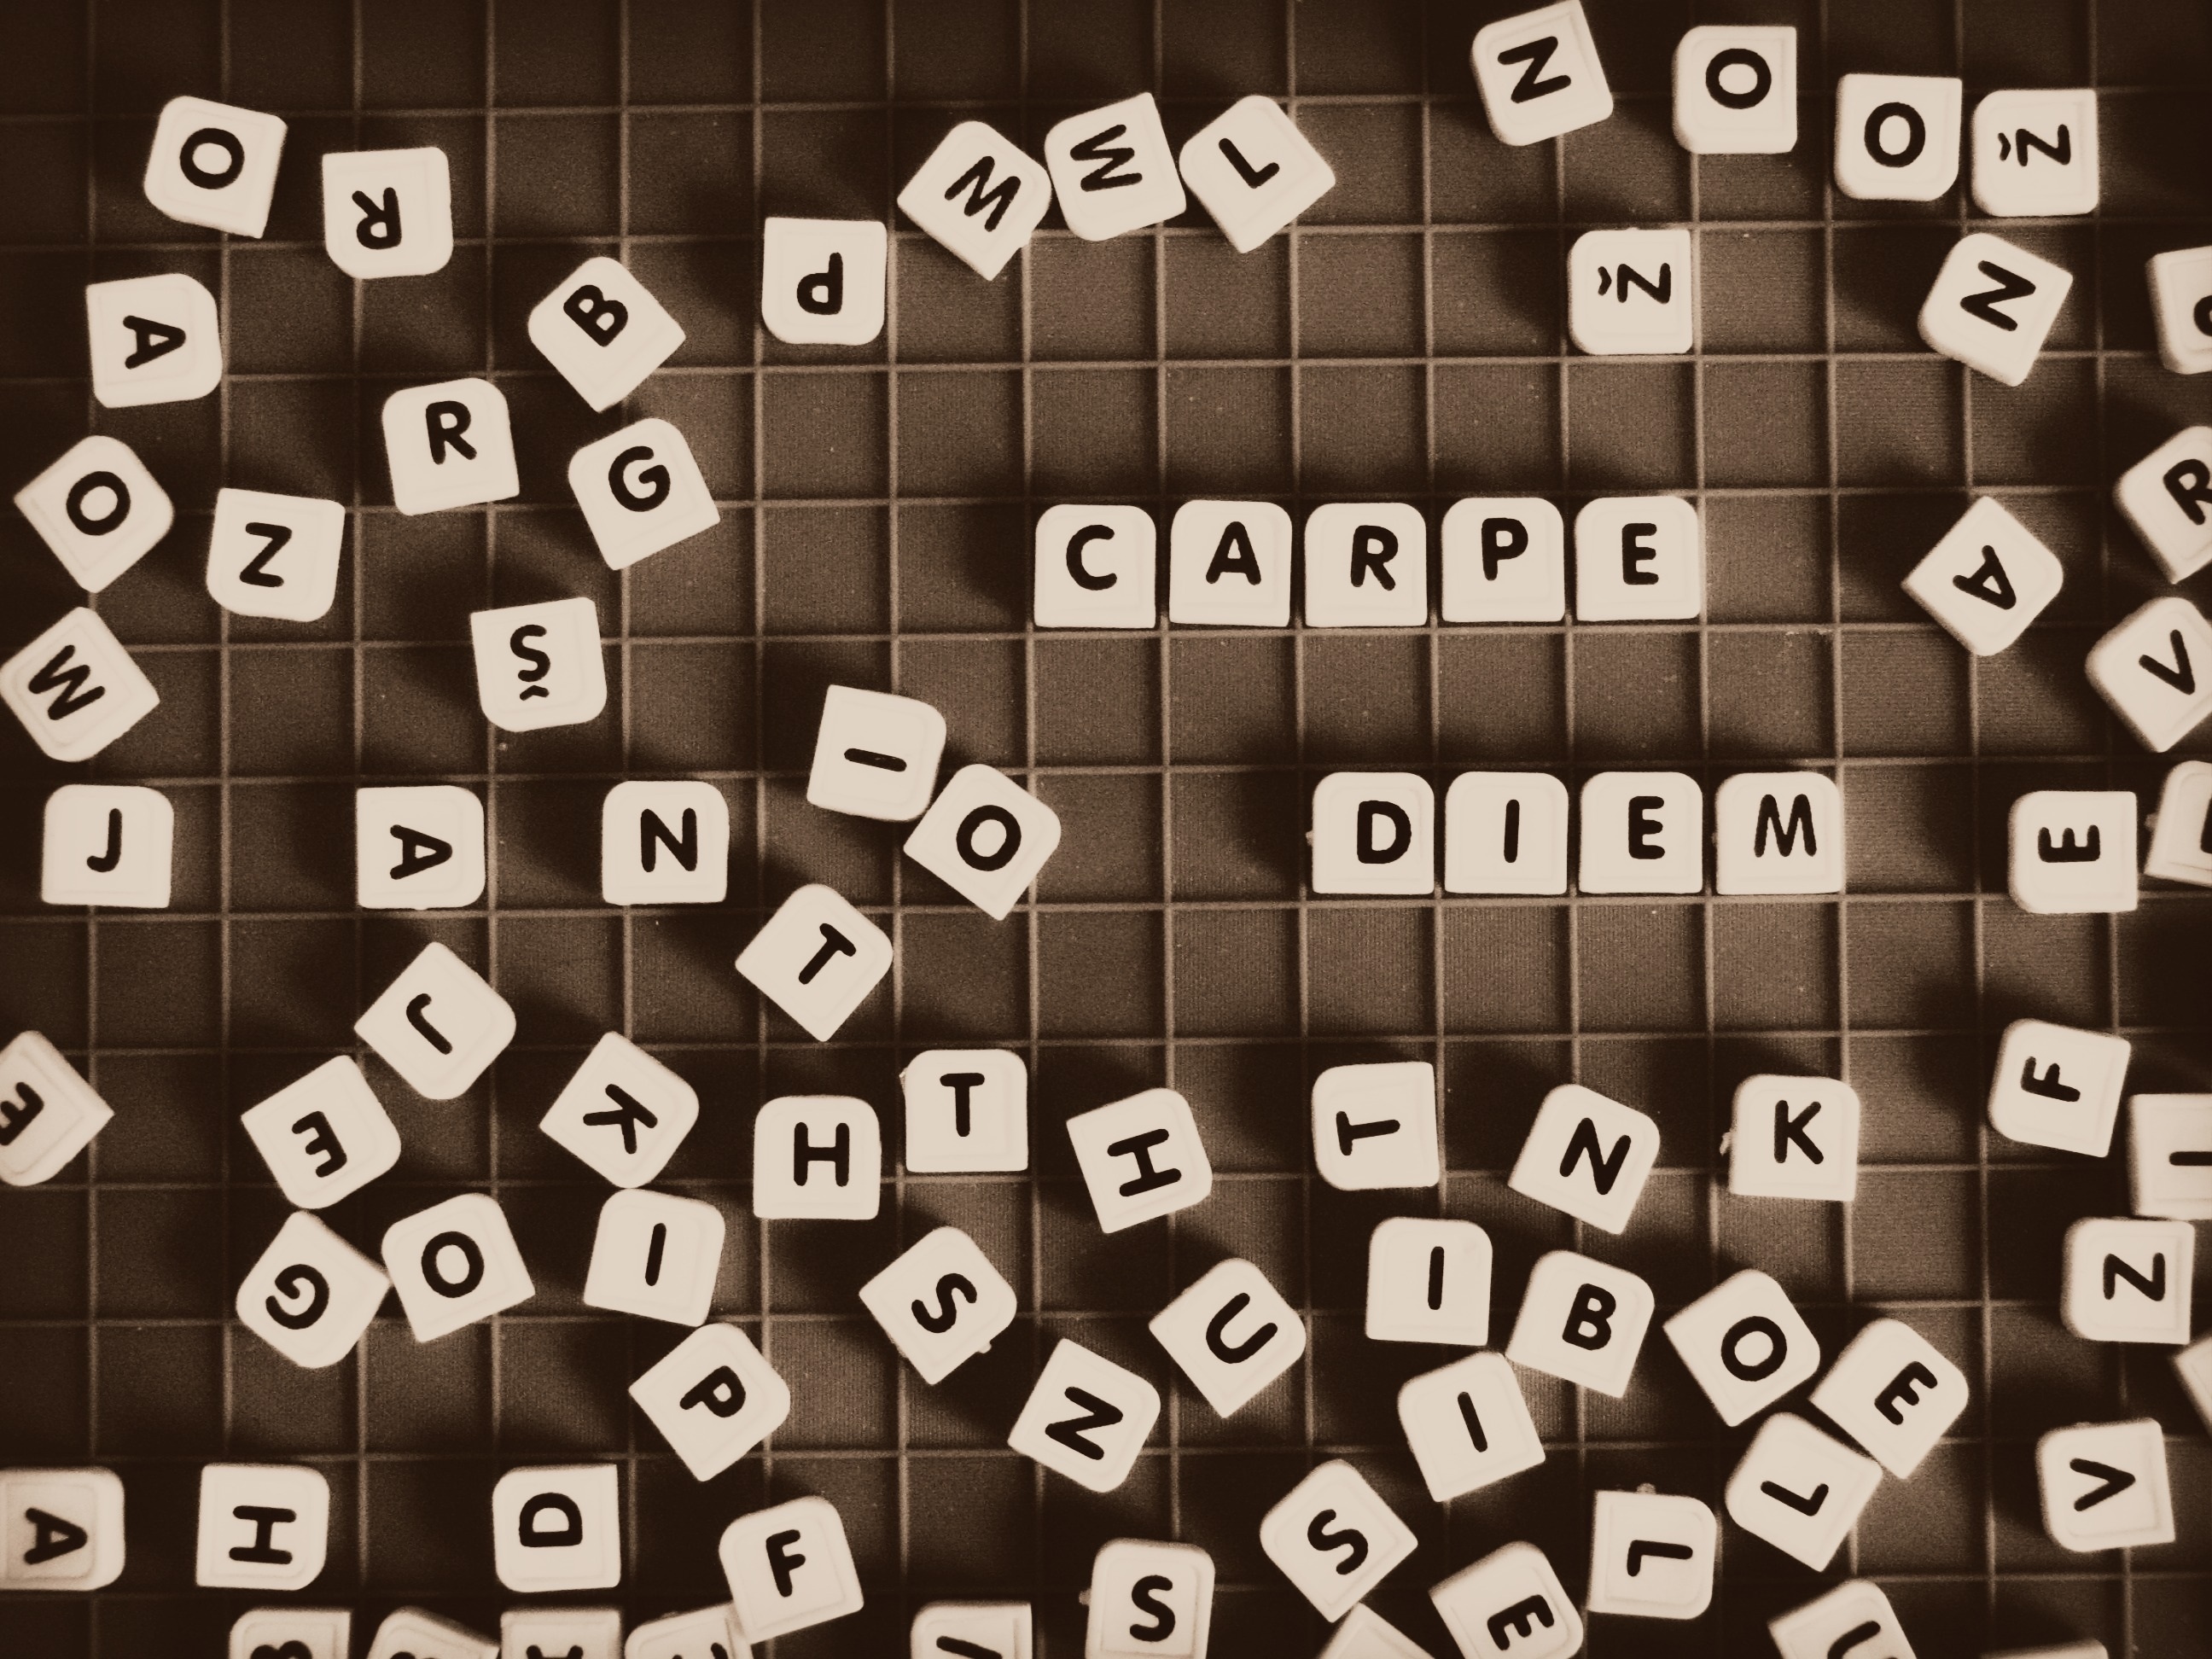
word, vintage, number, sign, pattern, line, toy, life, motivation, brand, font, design, happy, happiness, text, latin, message, inspiration, day, enjoyment, shape, enjoy, success, saying, phrase, positive, inspirational, existential, screenshot, quotes, computer keyboard, motivational, encouragement, seize, carpe diem, diem